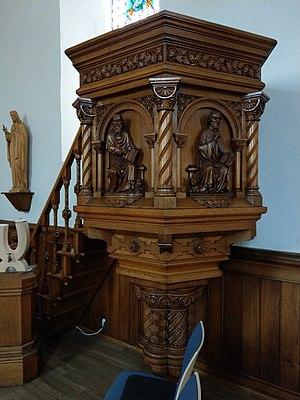
Histoire et date, voir catégorie.